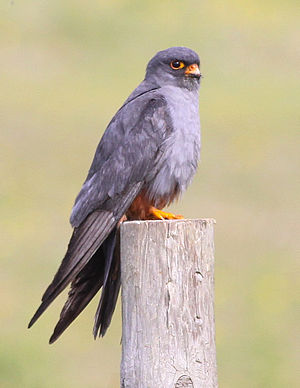
Aftenfalk
Aftenfalken er en rovfugl. Den tilhører familien Falconidae, falkene. Fuglen lever i Østeuropa og østpå til det centrale Sibirien. Den ses regelmæssigt i Vesteuropa - også i Danmark, hvor den hvert år er en fåtallig gæst. Aftenfalken er en lille falk, der især kan forveksles med lærkefalk. Den lever mest af store insekter, der fanges i luften. Disse fanges især i skumringen, deraf navnet aftenfalk.